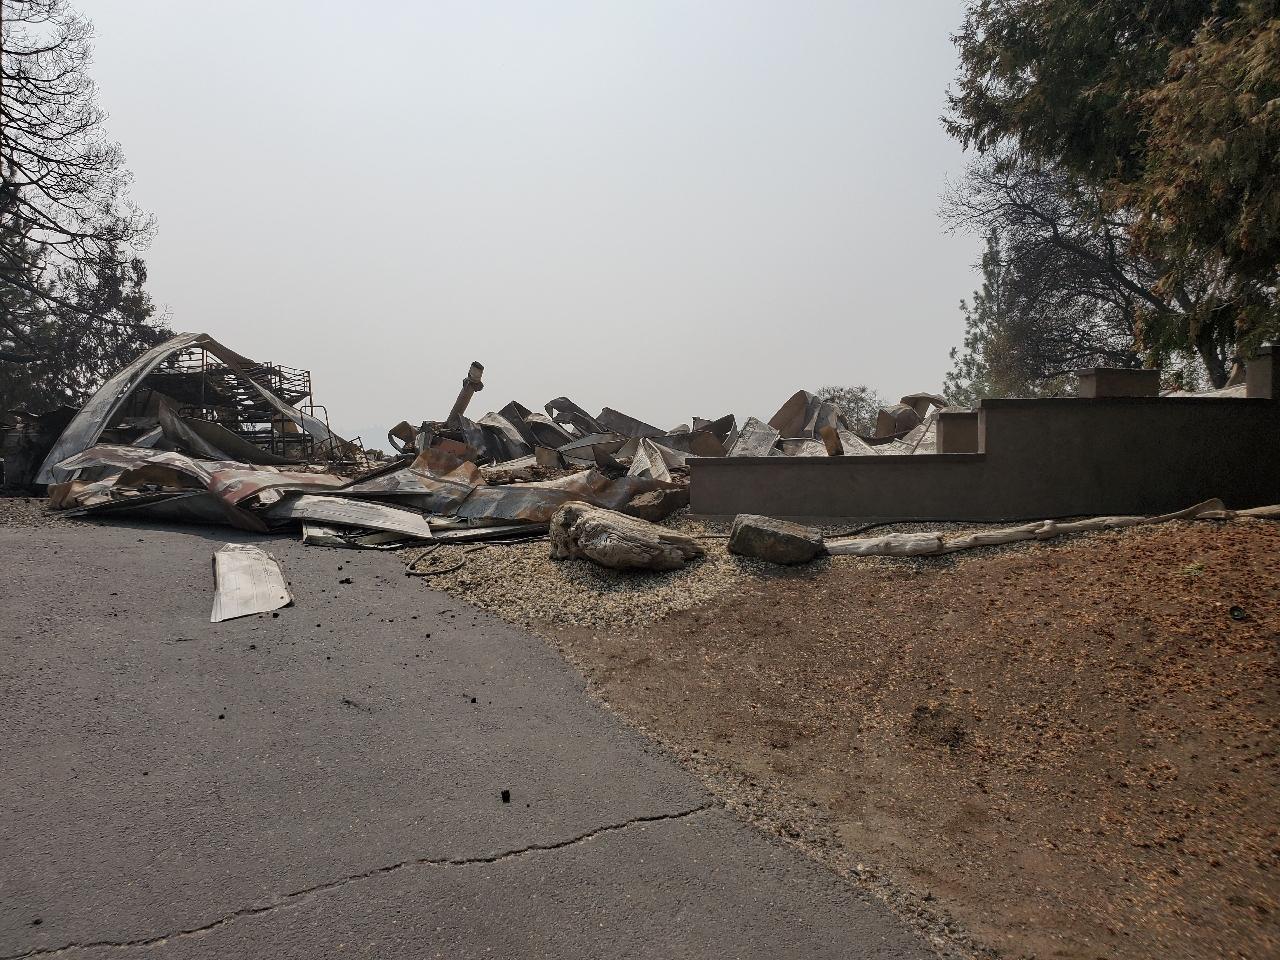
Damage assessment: destroyed